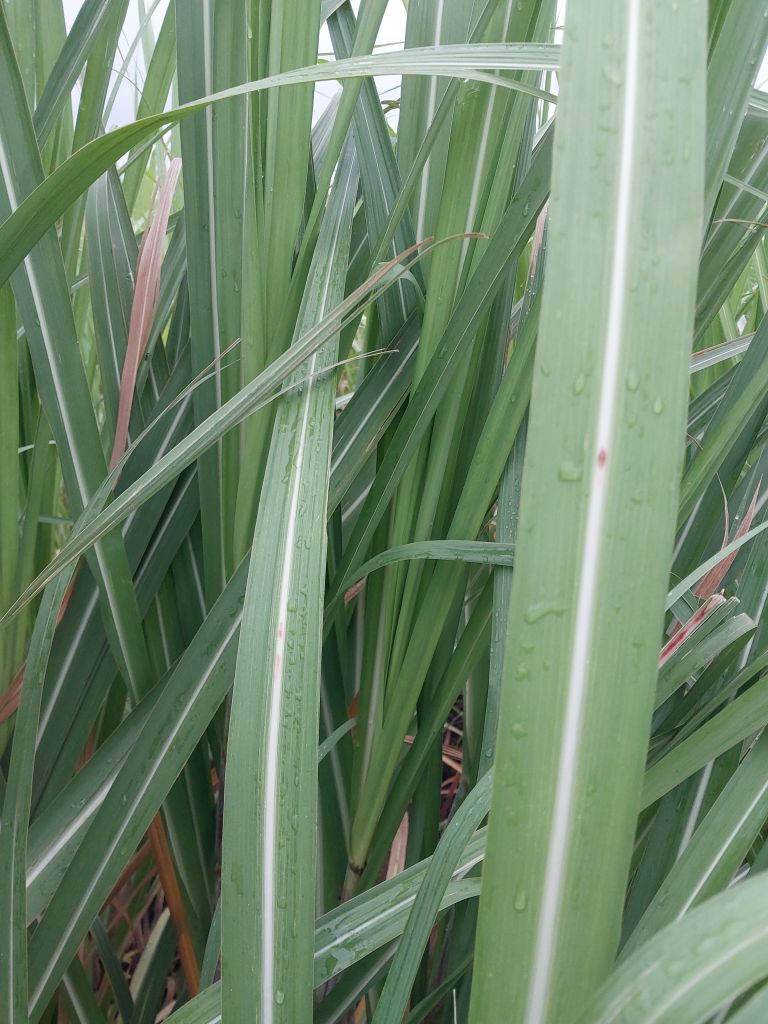
Label: Brown Spot